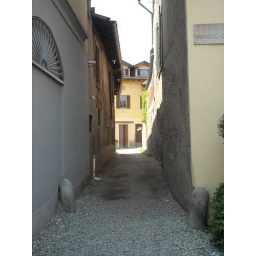
Cool street near my house